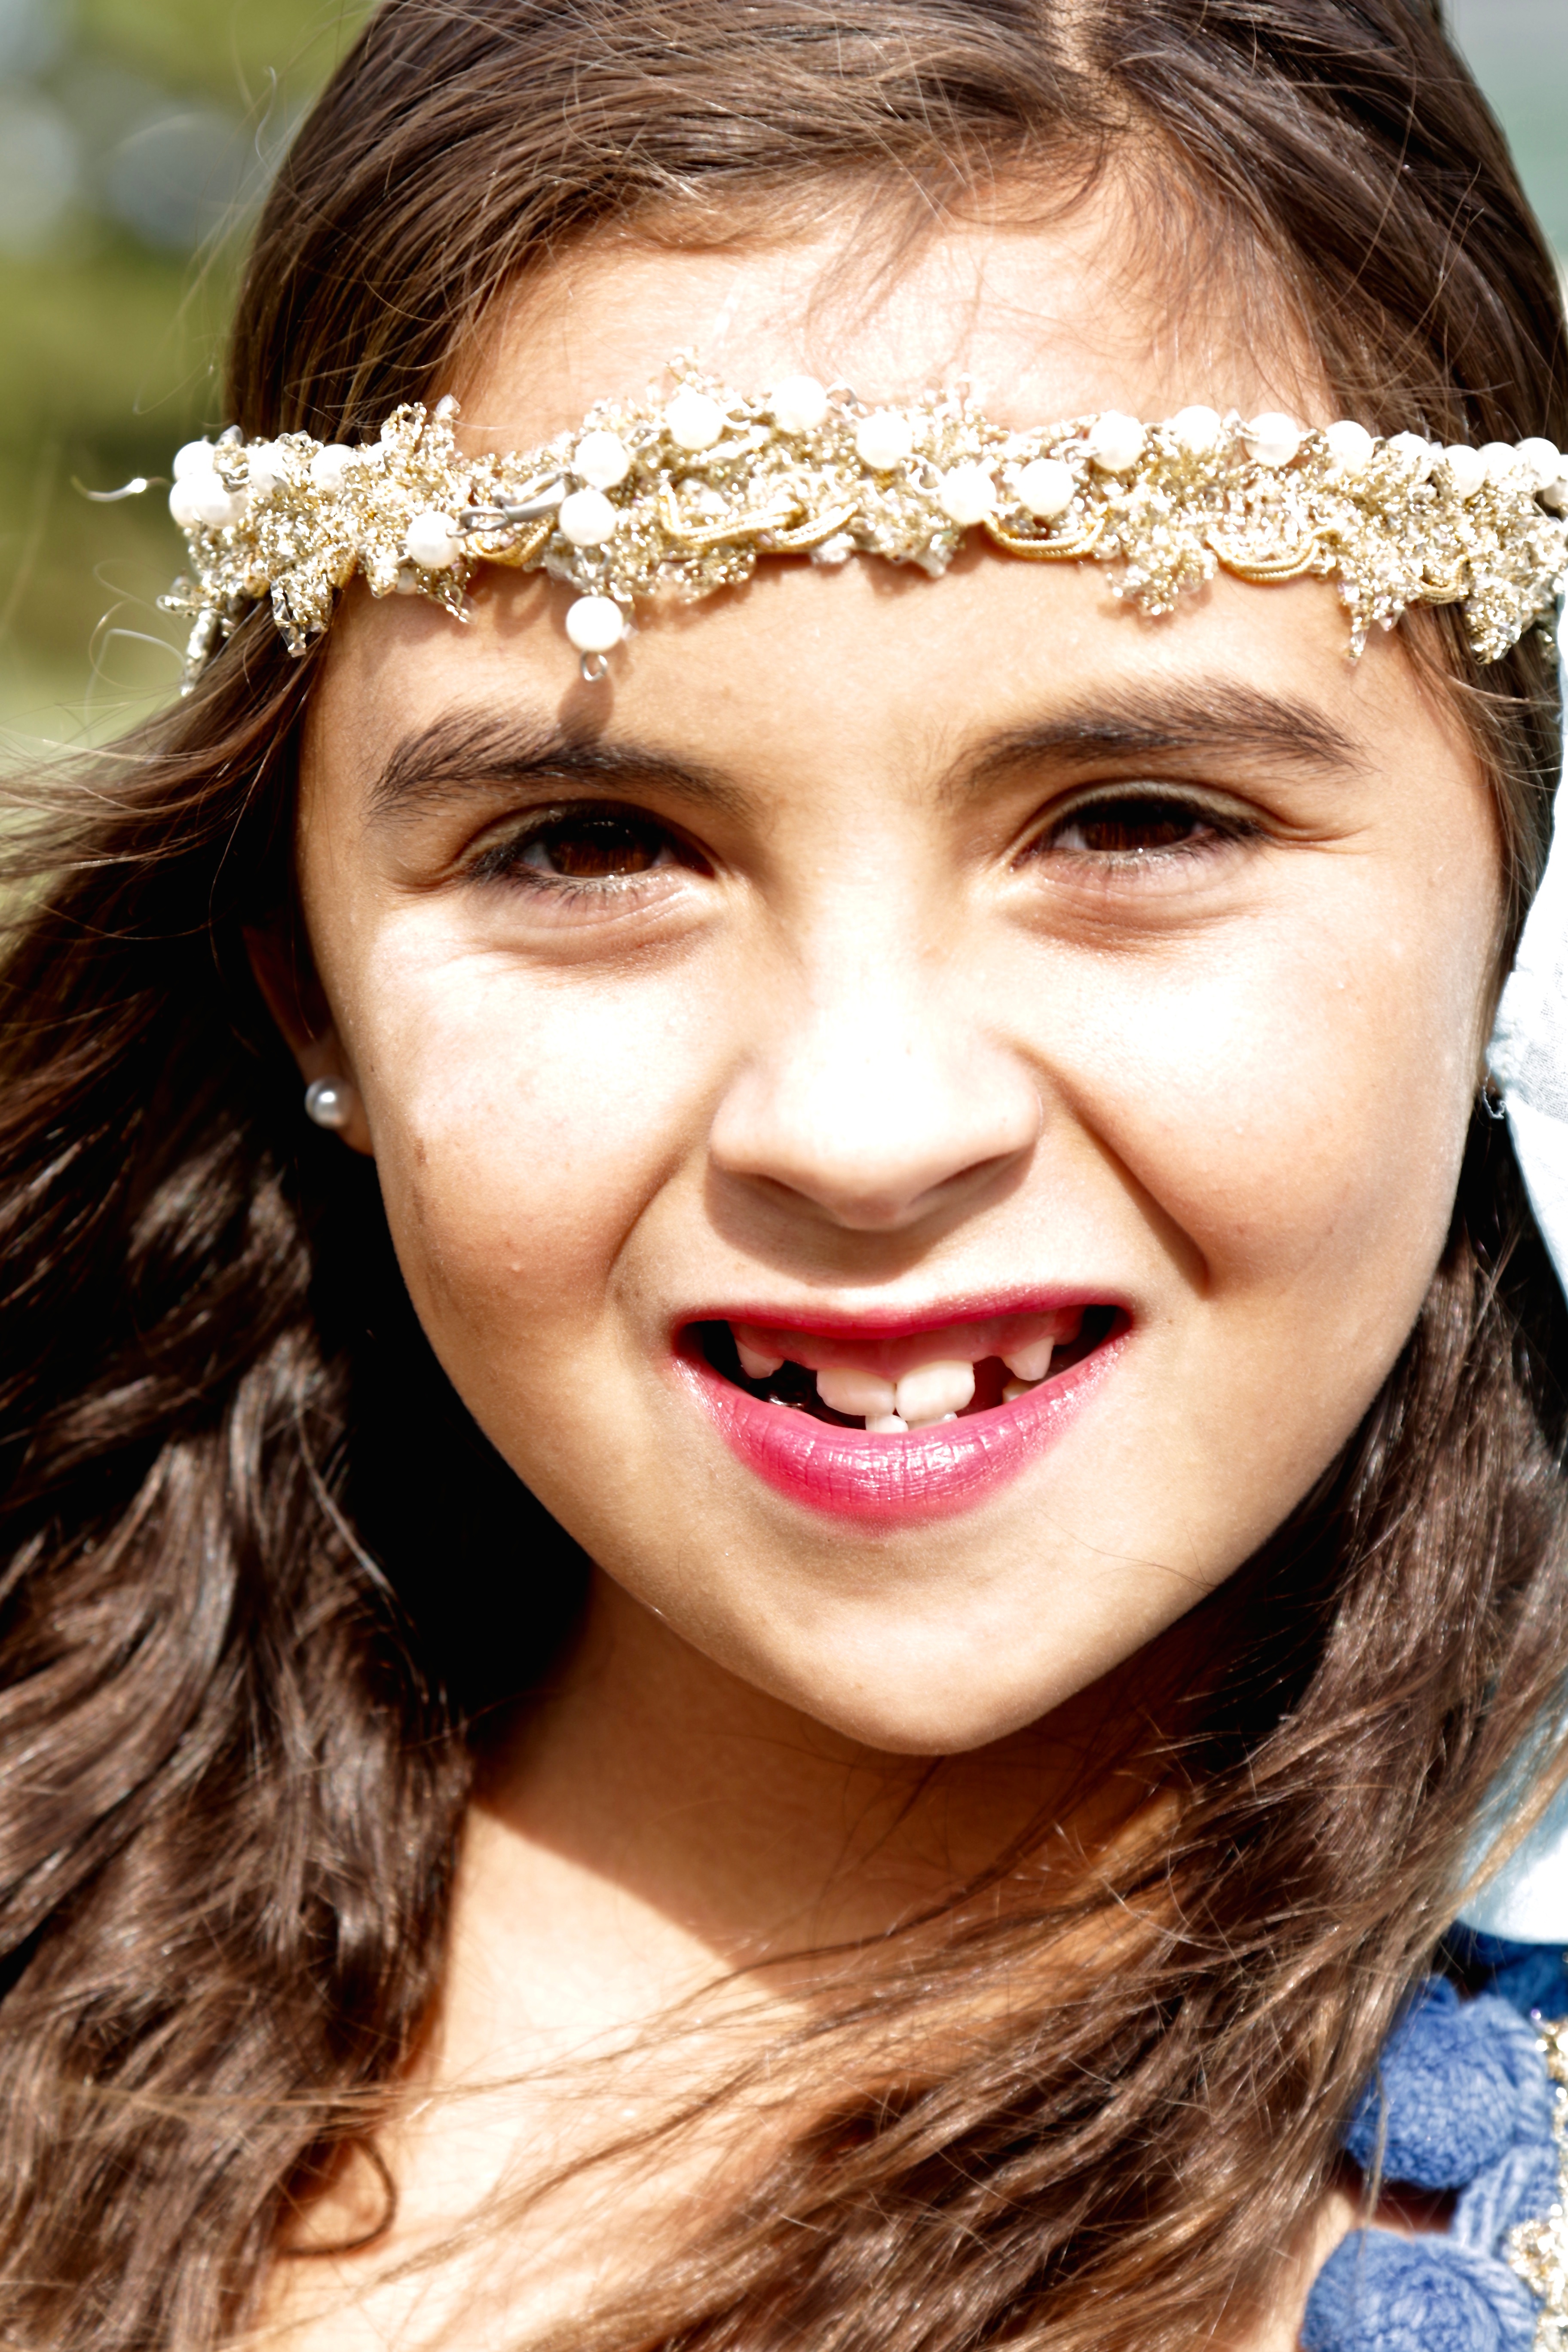
girl, hair, portrait, model, clothing, ear, headgear, facial expression, hairstyle, smile, eyebrow, long hair, close up, face, eye, head, skin, beauty, organ, photo shoot, brown hair, portrait photography, fashion accessory, headpiece, hair accessory